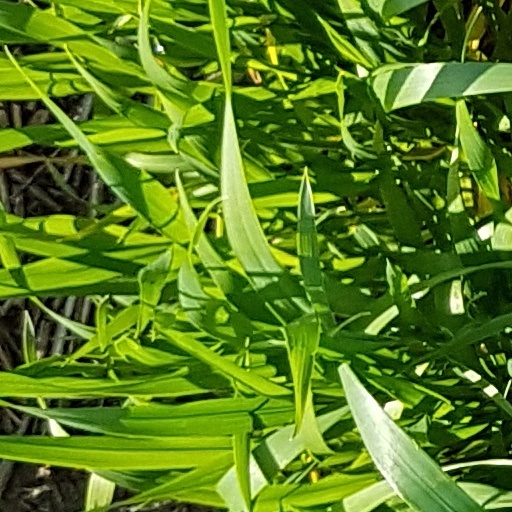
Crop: wheat